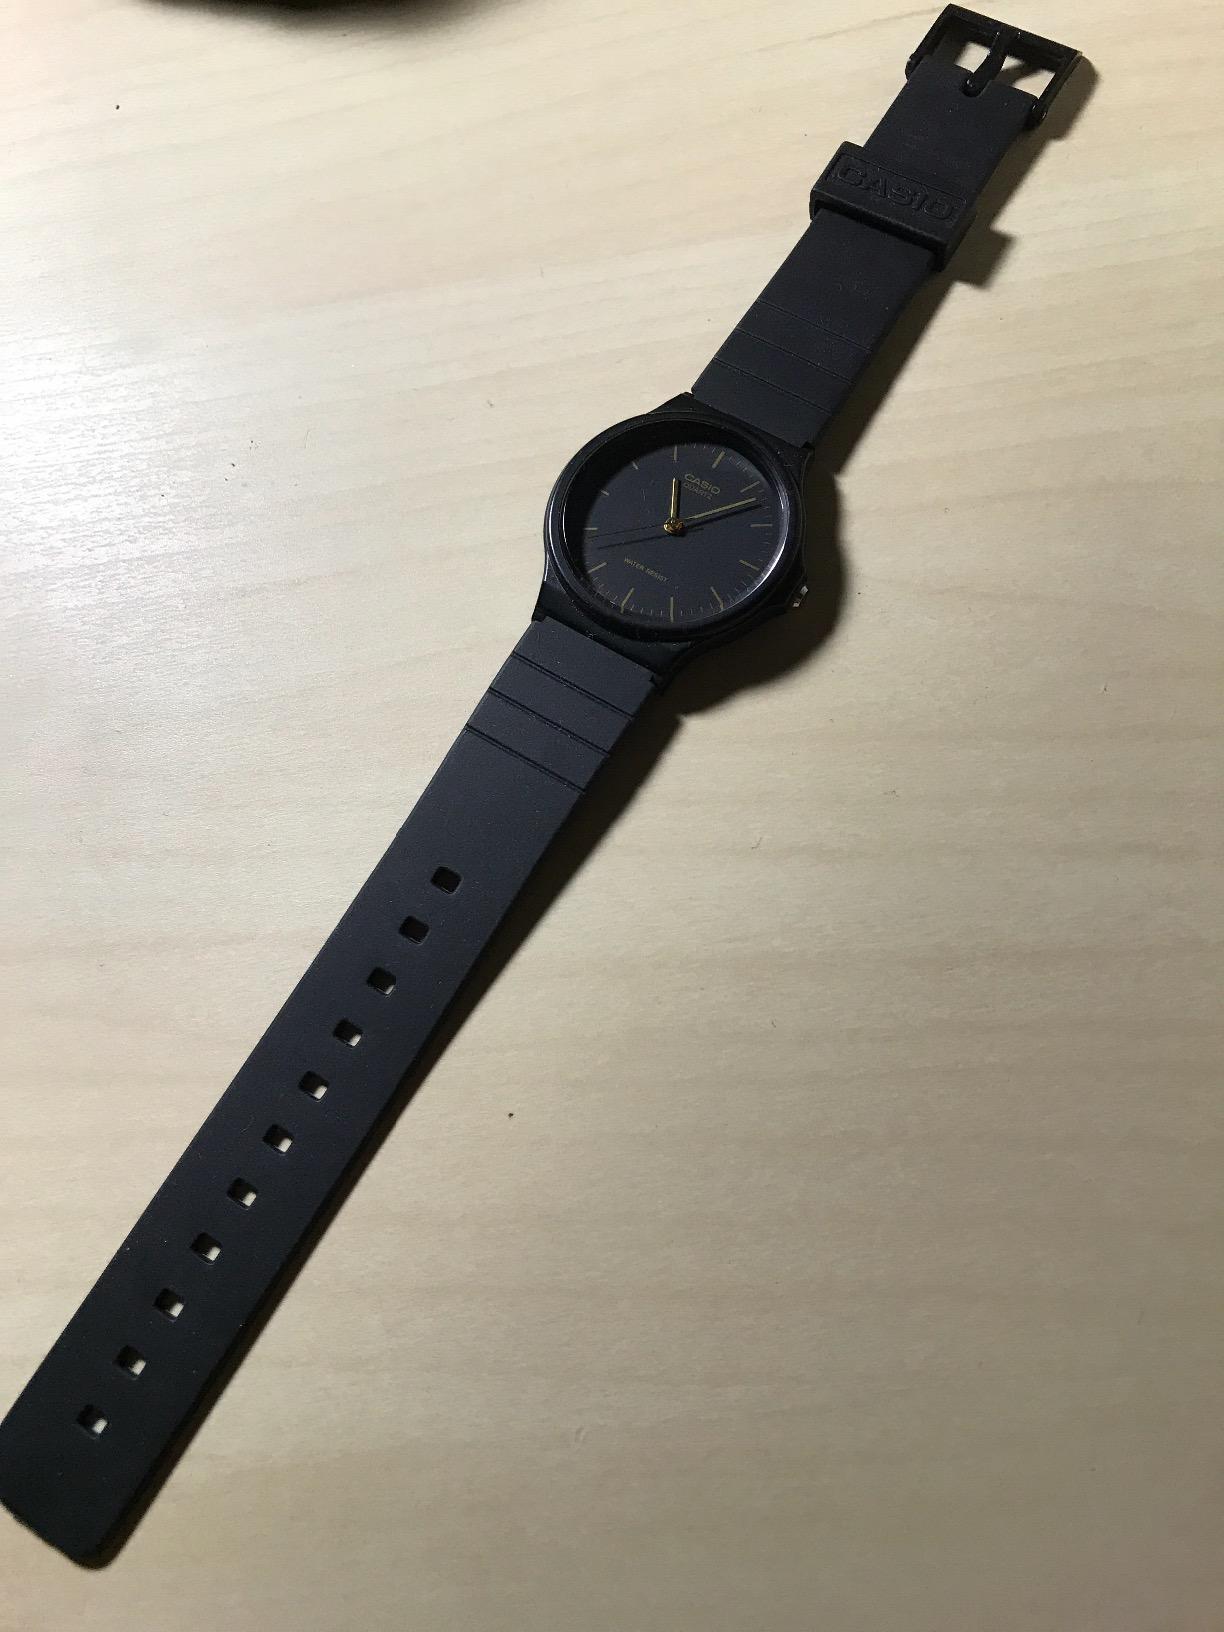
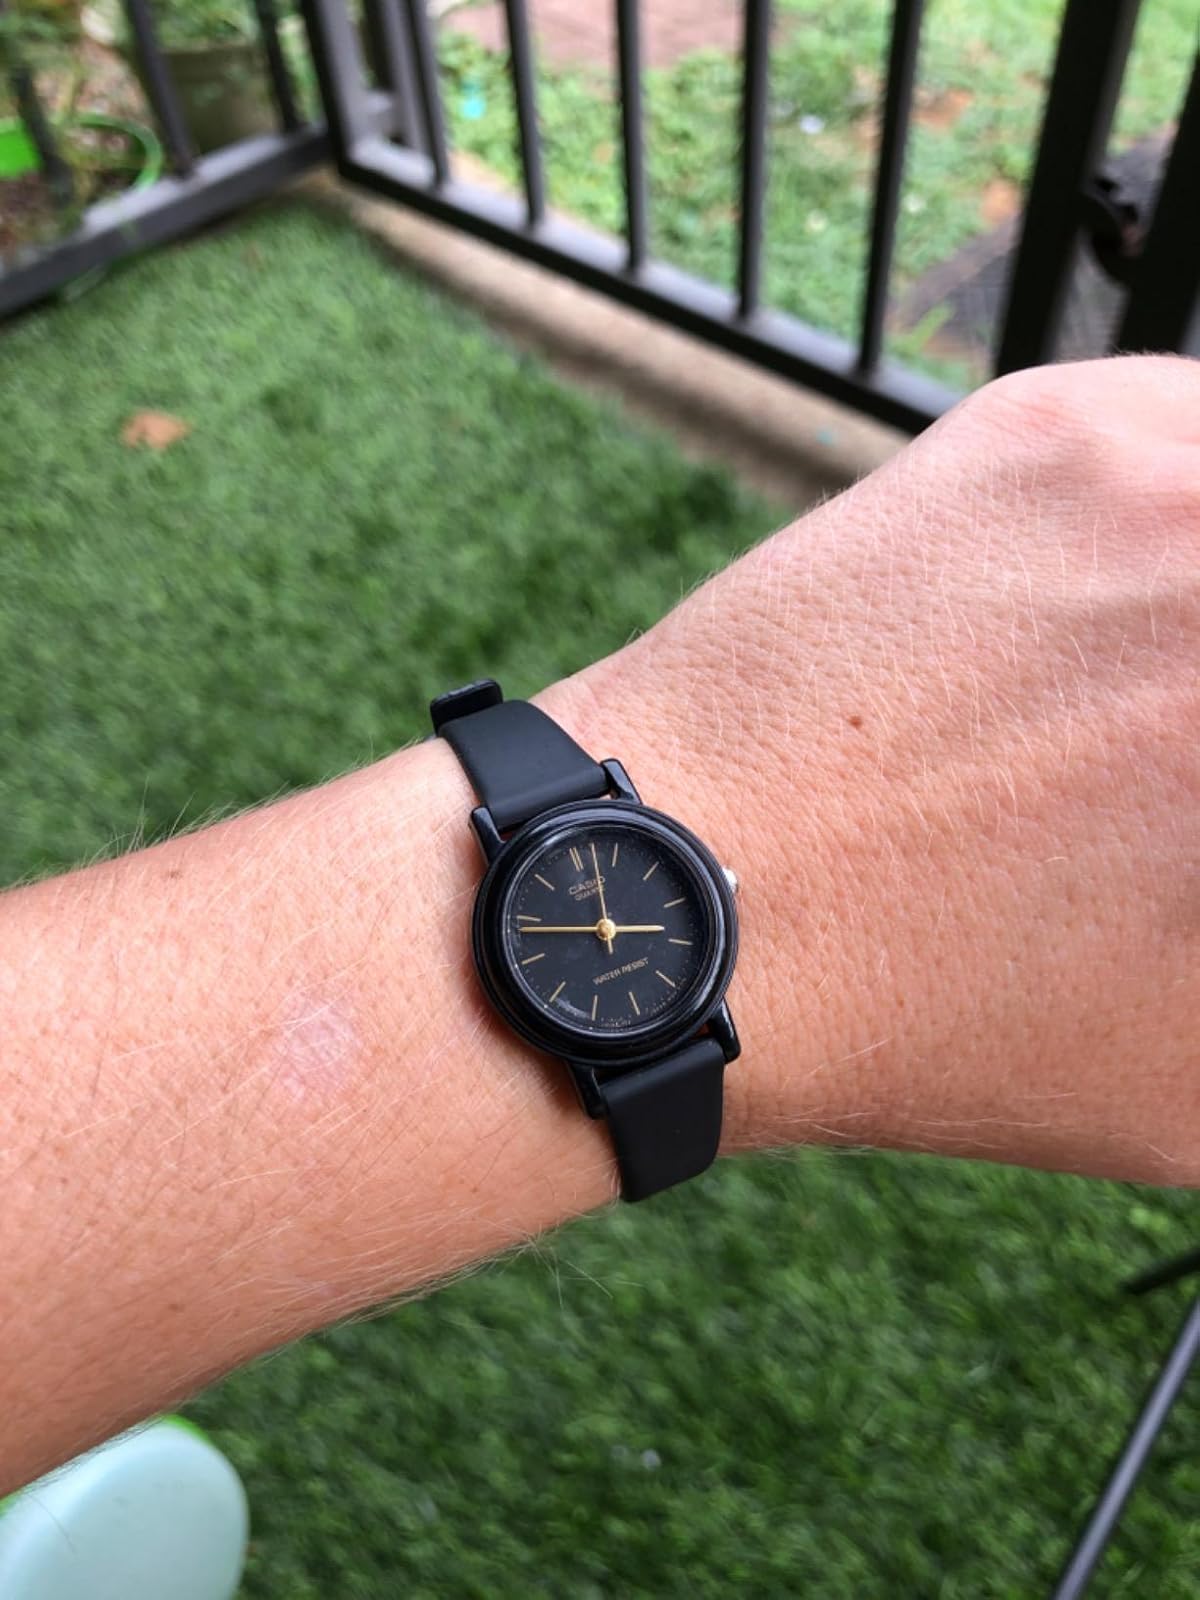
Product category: accessories_watch
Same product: no